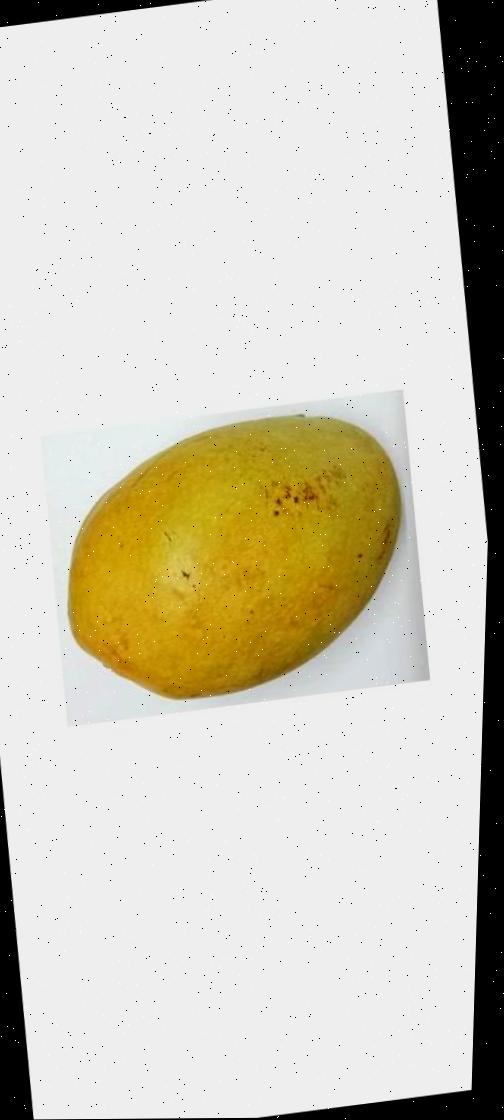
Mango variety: Bari-11